Karoline Hausted

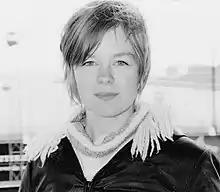
Karoline Hausted in Copenhagen 2002

Karoline Hausted is a Danish pianist and songwriter. In 2003, she was featured on Danish National Radio's CD Compilation. Also, at this time, she released the album "Down to The River" with the band Salley Gardens In 2008, Karoline released her solo album "Double Silence" on her own label; Blush Music.